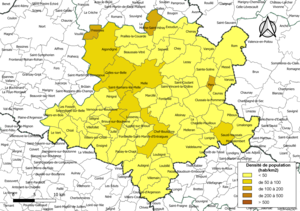
Carte des densités de population (millésimée 2016) des communes de la Communauté de communes Mellois en Poitou, département des Deux-Sèvres, France. Composition au 1er janvier 2019.
La communauté de communes Mellois en Poitou est une communauté de communes française, située dans le département des Deux-Sèvres et la région Nouvelle-Aquitaine.